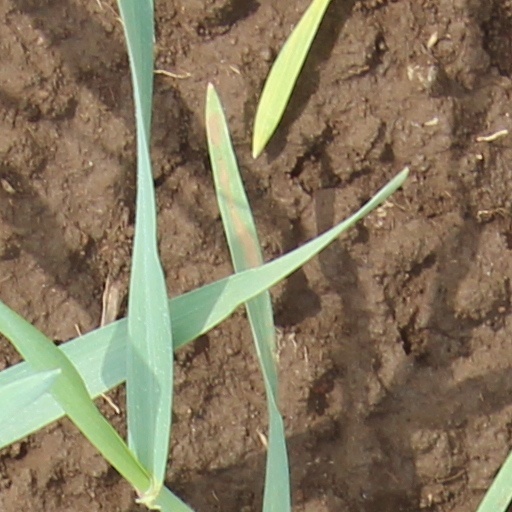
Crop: wheat